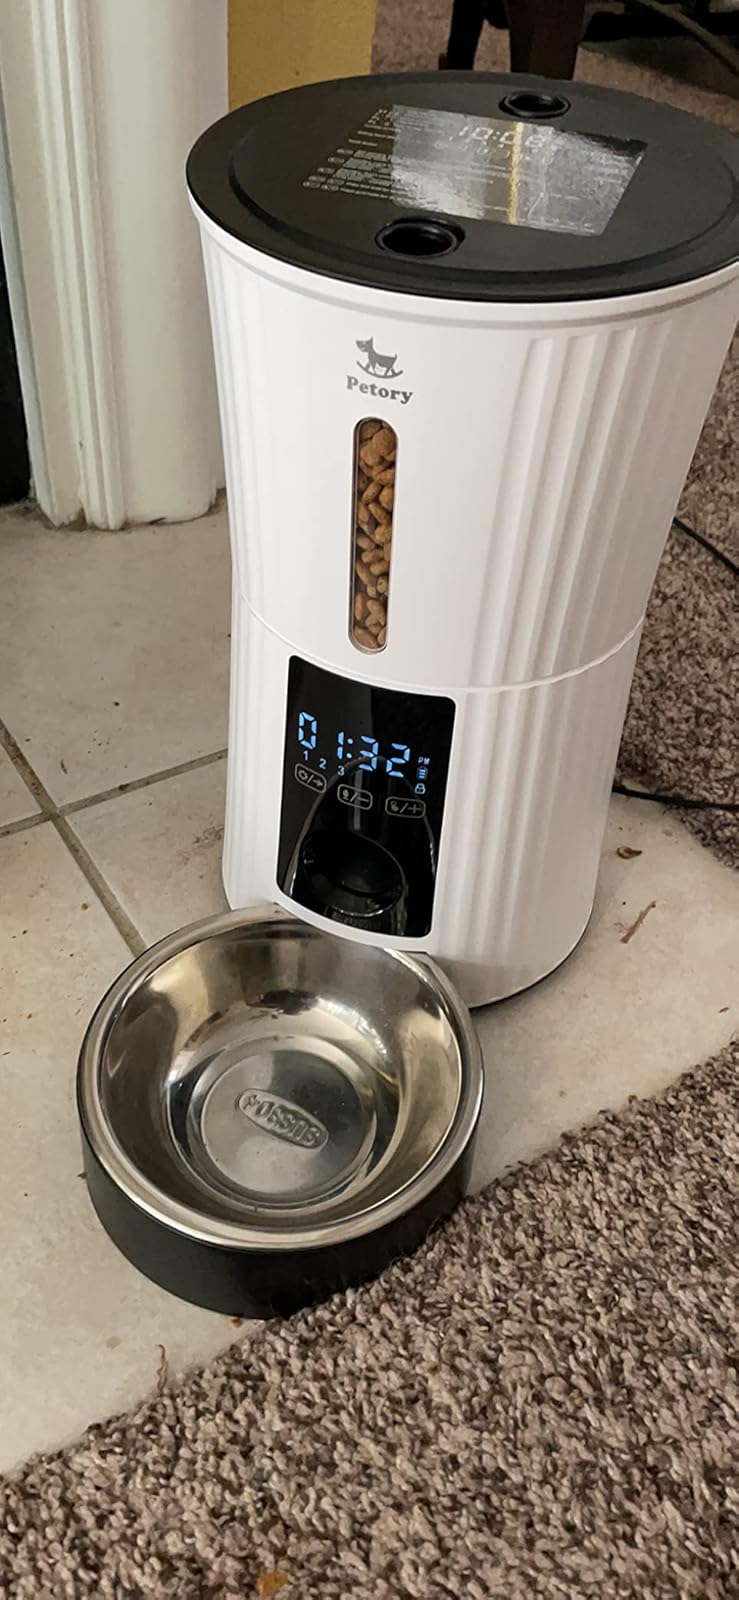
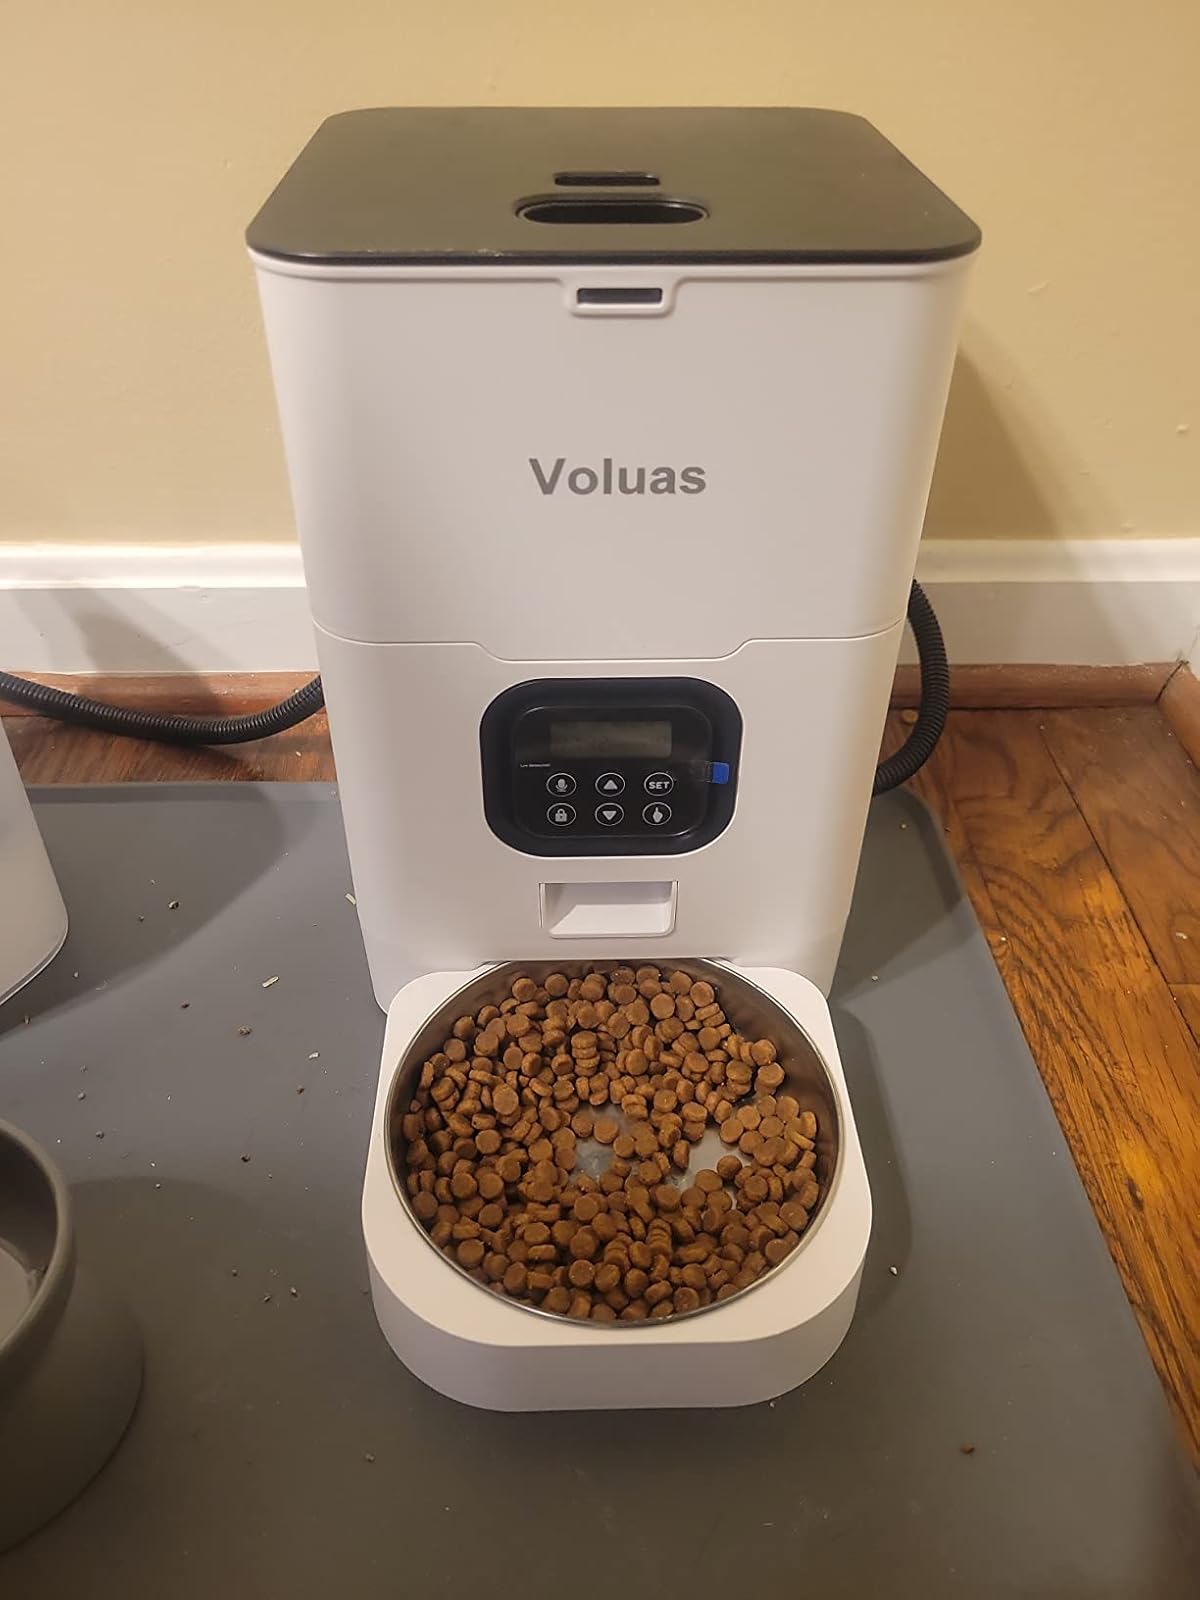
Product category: items_feeder
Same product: no